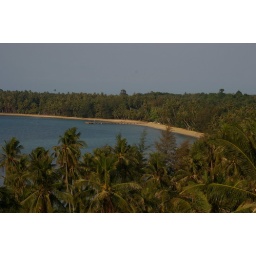
the beach house is near the private pier (50 meters)